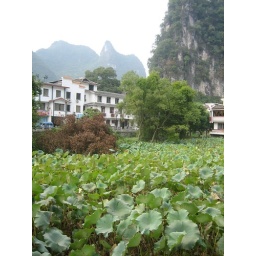
Field of pretty green plants in front of mountains